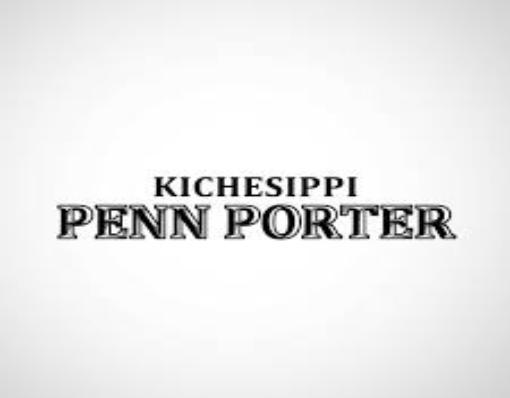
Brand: kichesippi-2
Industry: Food